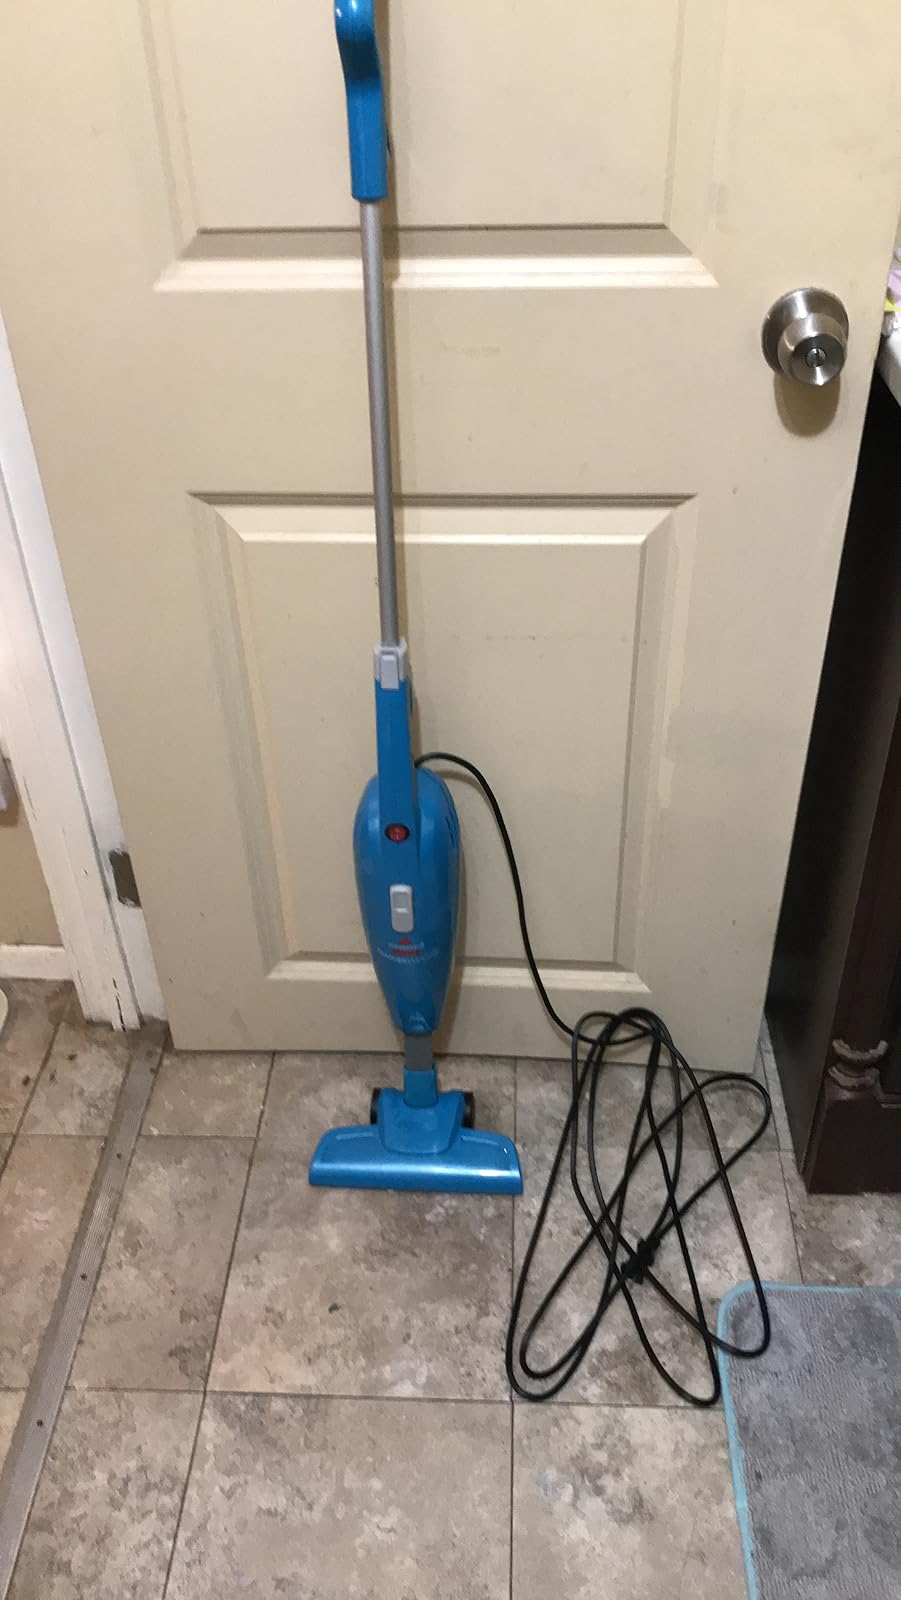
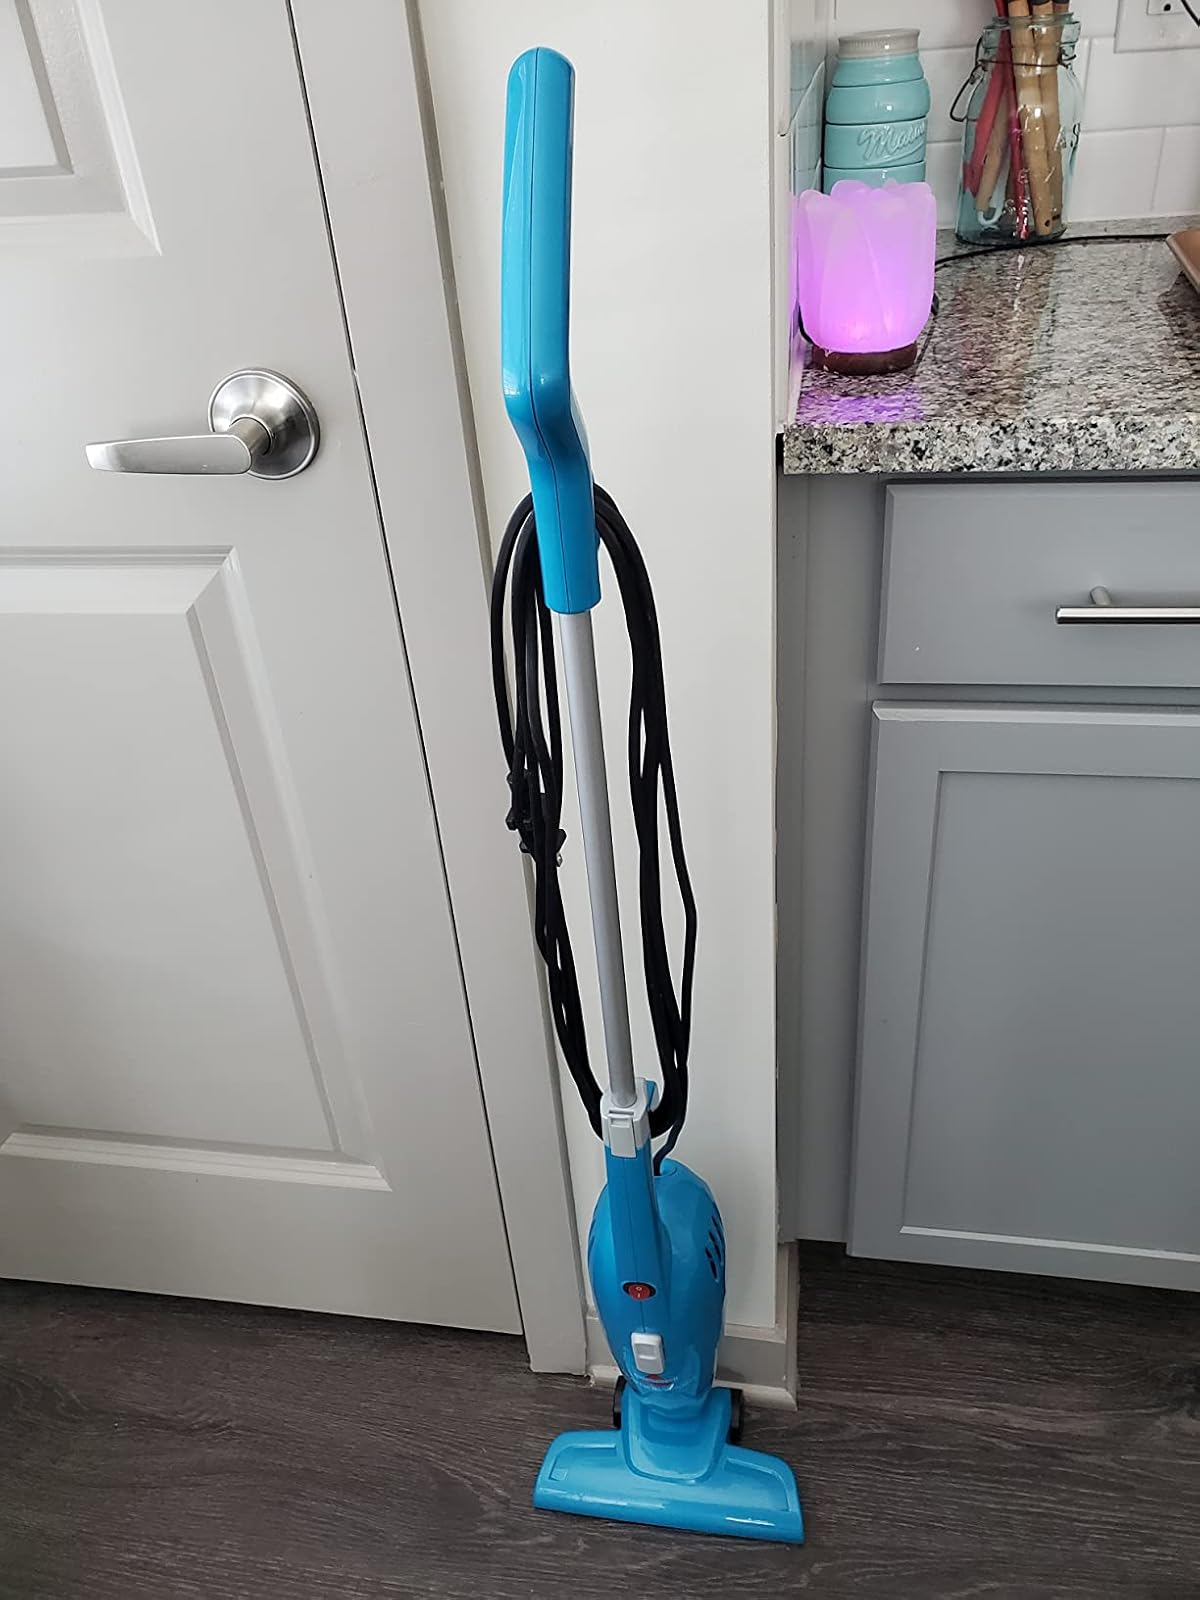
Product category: items_vacuum
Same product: yes